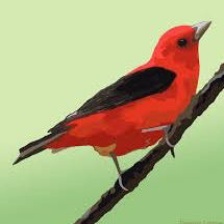
Species: SCARLET TANAGER
Scientific name: PIRANGA OLIVACEA